Leonid Sednev

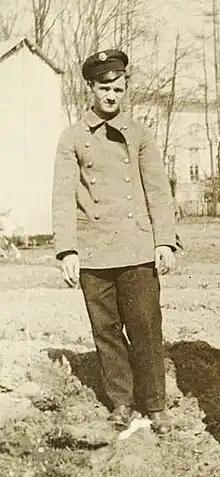
Leonid Sednev circa 1917

Leonid Ivanovich Sednev (Russian: Леонид Иванович Седнев) (1903 – 1941 or 1942) was a chef's assistant who, together with his uncle Ivan Dmitriyevich Sednev, served former Emperor Nicholas II of Russia and his family during their exile in Siberian villages of Tobolsk and Yekaterinburg from 1917 to 1918.